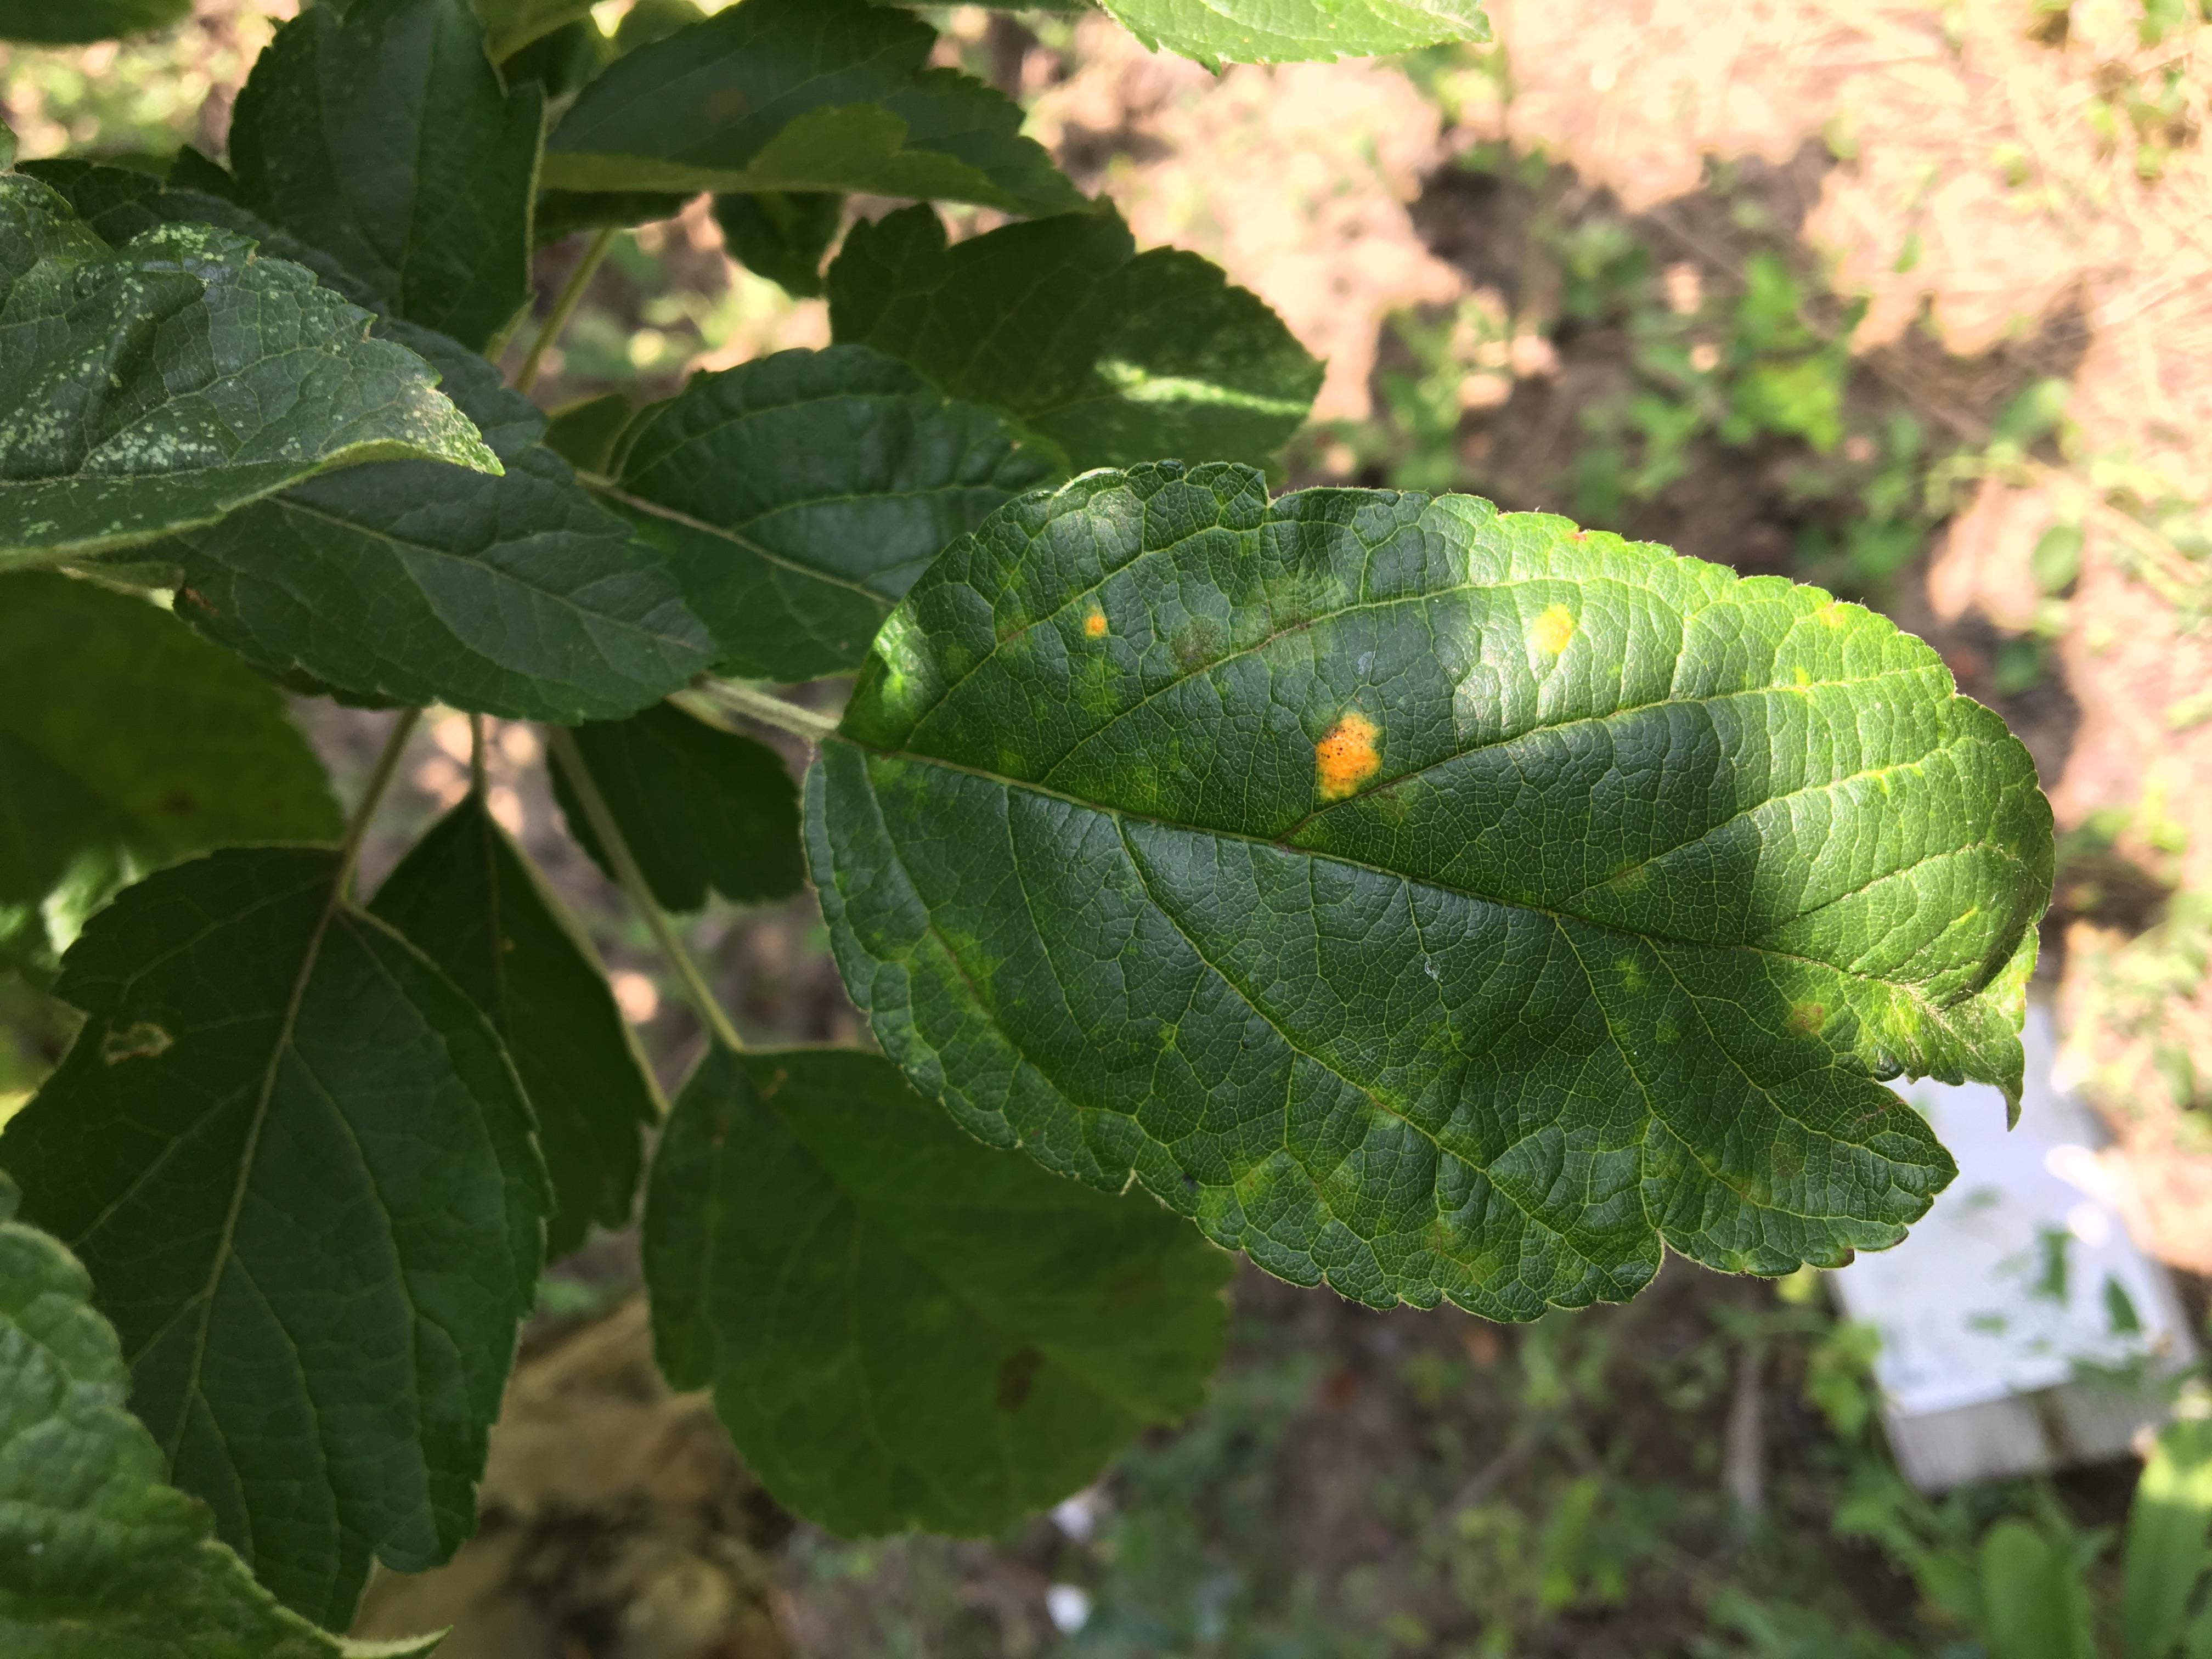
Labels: rust